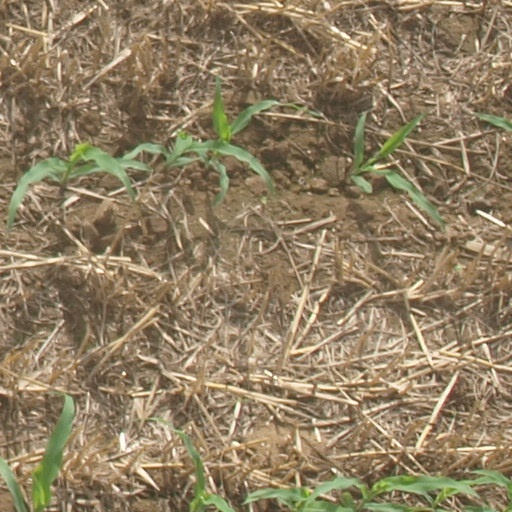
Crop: maize; corn